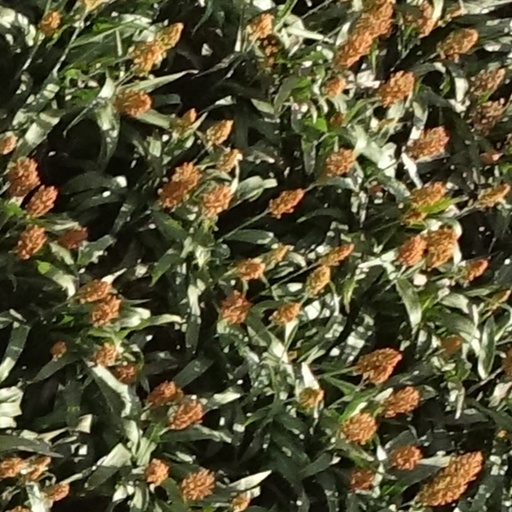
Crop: sorghum